Amphibian

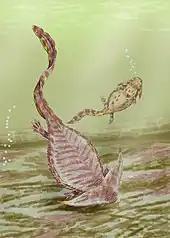
The Permian lepospondyl "Diplocaulus" was largely aquatic

At the end of the Devonian period (360 million years ago), the seas, rivers and lakes were teeming with life while the land was the realm of early plants and devoid of vertebrates, though some, such as "Ichthyostega", may have sometimes hauled themselves out of the water. It is thought they may have propelled themselves with their forelimbs, dragging their hindquarters in a similar manner to that used by the elephant seal. In the early Carboniferous (360 to 323 million years ago), the climate was relatively wet and warm. Extensive swamps developed with mosses, ferns, horsetails and calamites. Air-breathing arthropods evolved and invaded the land where they provided food for the carnivorous amphibians that began to adapt to the terrestrial environment. There were no other tetrapods on the land and the amphibians were at the top of the food chain, with some occupying ecological positions currently held by crocodiles. Though equipped with limbs and the ability to breathe air, most still had a long tapering body and strong tail. Others were the top land predators, sometimes reaching several metres in length, preying on the large insects of the period and the many types of fish in the water. They still needed to return to water to lay their shell-less eggs, and even most modern amphibians have a fully aquatic larval stage with gills like their fish ancestors. It was the development of the amniotic egg, which prevents the developing embryo from drying out, that enabled the reptiles to reproduce on land and which led to their dominance in the period that followed.